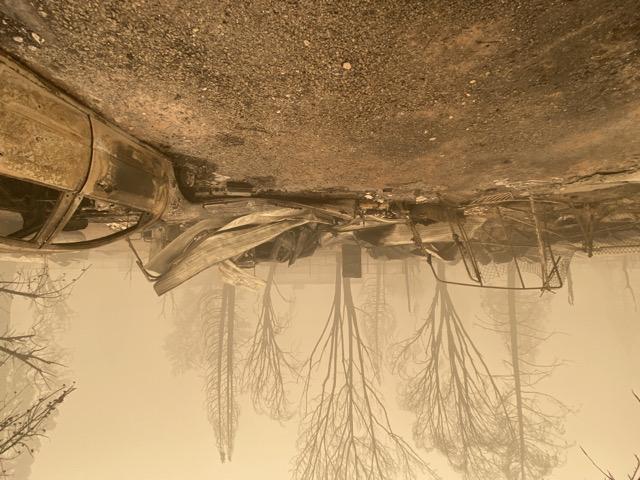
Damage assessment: destroyed